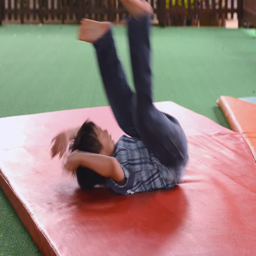
young boy doing exercises on a gymnastic mat